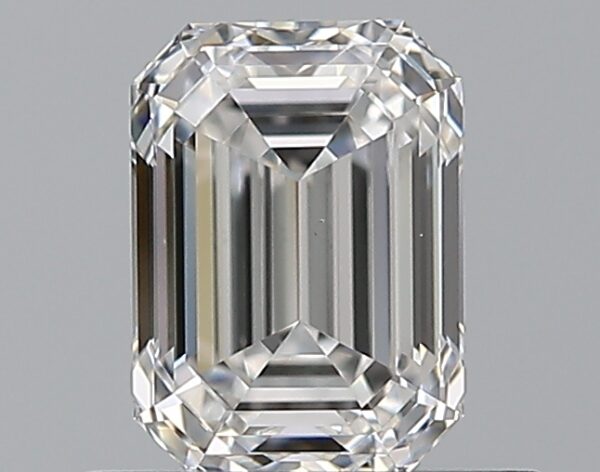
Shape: emerald
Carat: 0.73
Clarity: VS1
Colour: F
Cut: EX
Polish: EX
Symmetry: EX
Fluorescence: N
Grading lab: GIA
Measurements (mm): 5.89 x 4.28 x 2.92